Mica Peak

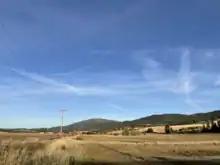
Mica Peak (Washington) viewed from the community of Mica, Washington; the Mica Peak Radar Station is visible at the summit.

Mica Peak (Washington)—located in Spokane County—is the lower of the two peaks with an elevation of .